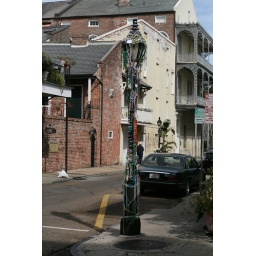
A street lamp covered in beads